Ida Karstoft

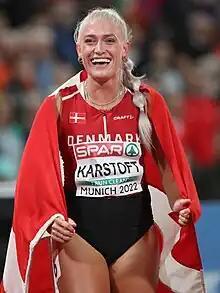
Ida Karstoft at 2022 European Athletics Championships

Ida Kathrine Karstoft (born 29 October 1995) is a Danish athlete who competes as a sprinter. She won the bronze medal in the 200 metres at the 2022 European Championships. Formerly a footballer, she played for Brøndby IF and the Denmark national women's football team.